Desert Demolition

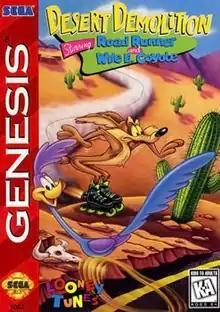
North American box art

Desert Demolition Starring Road Runner and Wile E. Coyote is a platform video game developed by BlueSky Software and published by Sega for the Sega Genesis. The game was released in North America in February 1995 and in Europe the following month. The game is based around Wile E. Coyote and the Road Runner, who are the game's player characters and are tasked with playing through a series of levels as they respectively pursue and evade the other. The game was re-released as part of the Sega Mega Hits range in September 1997.